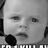
Emotion: sad